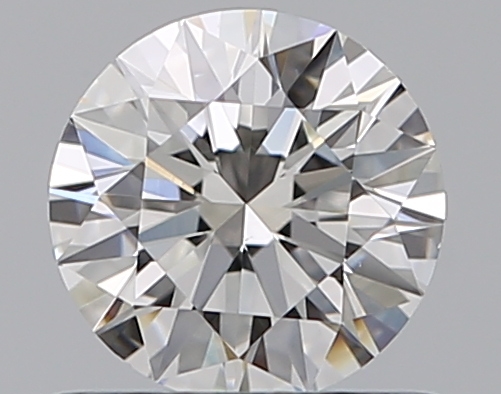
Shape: round
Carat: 0.59
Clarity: VS1
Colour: H
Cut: EX
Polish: EX
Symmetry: EX
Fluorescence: N
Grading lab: GIA
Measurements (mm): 5.4 x 5.42 x 3.32